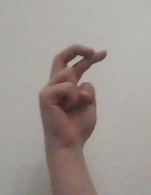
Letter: zay